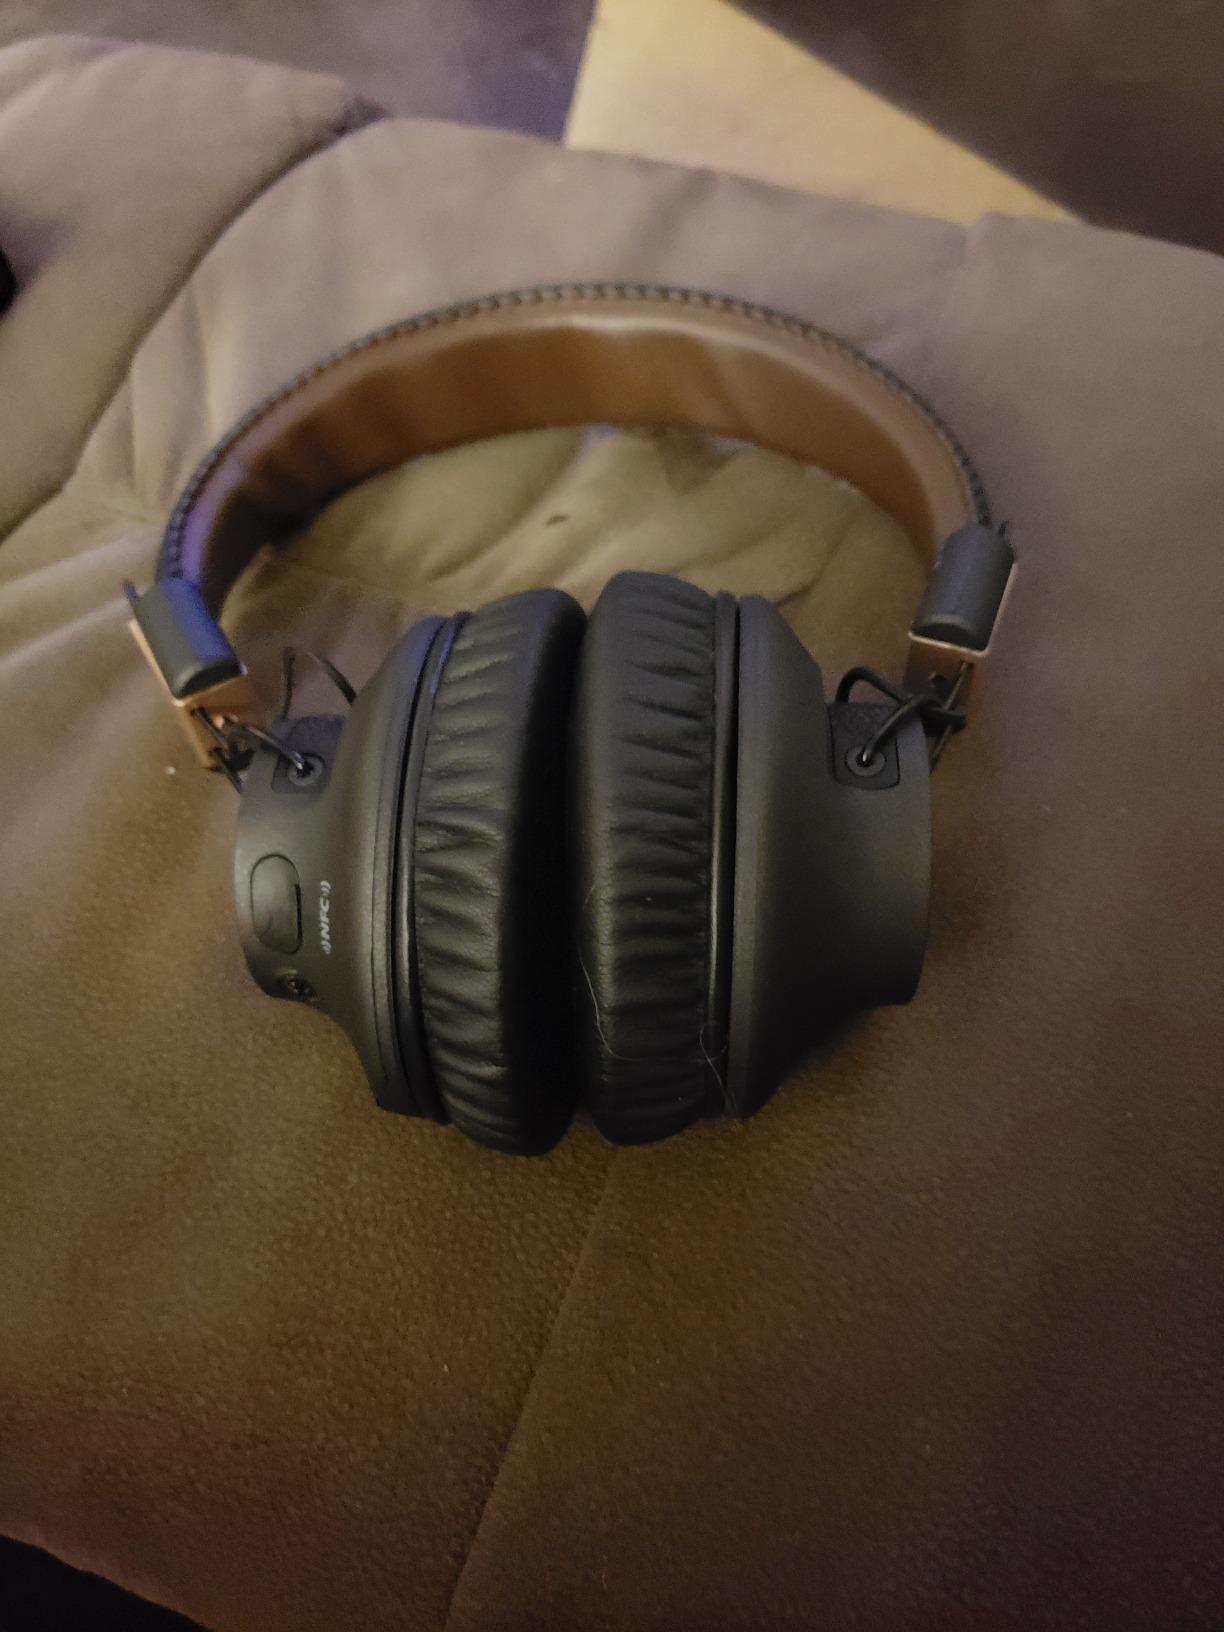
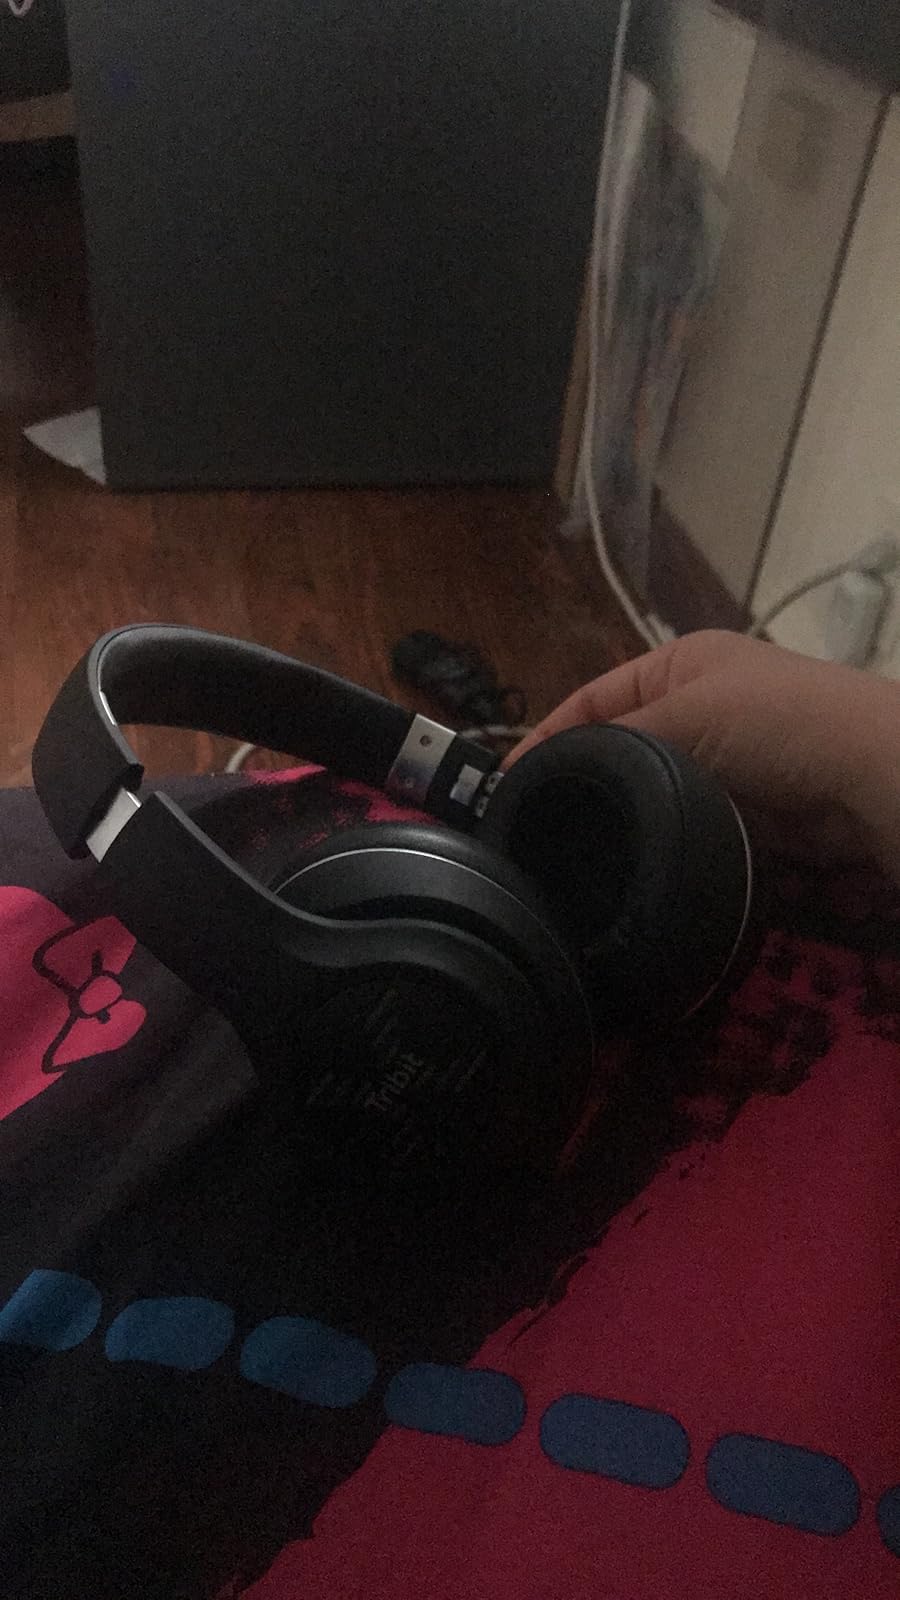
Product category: headphones
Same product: no